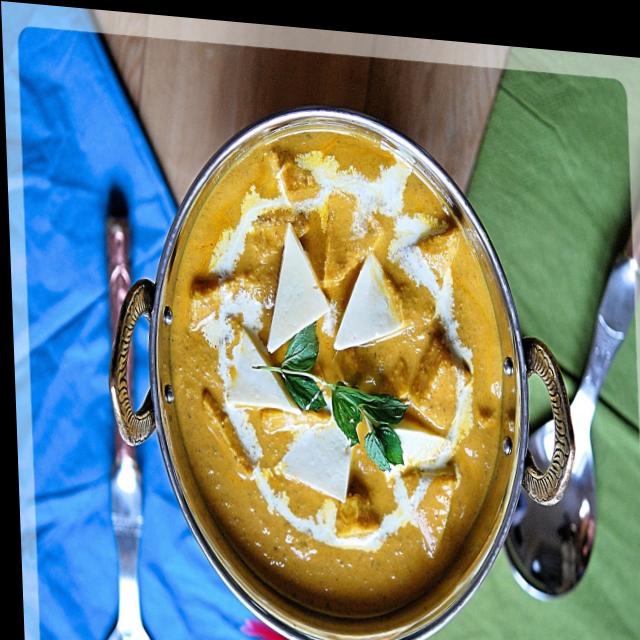
Dish: shahi_paneer